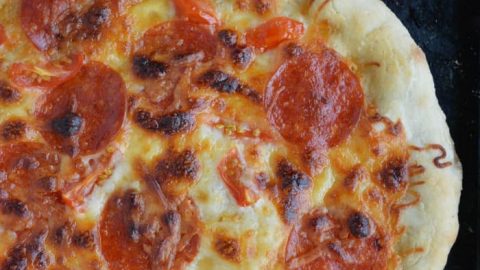
Dish: pizza